John Bradfield (engineer)

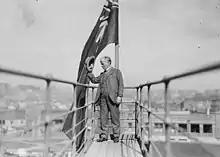
Bradfield doffing his hat to onlookers from the newly constructed Sydney Harbour Bridge

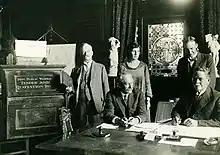
Opening of Tenders January 1924. l-r: Seated T. B. Cooper, R. T. Ball. Standing: J. J. C. Bradfield, Kathleen Butler, Mr. Swift.

It was not until 1922 that the Bridge Bill passed through Parliament. Much of his work on the Sydney Harbour Bridge involved the assistance of his Confidential Secretary Kathleen M. Butler, who undertook work which would now be described as that of a project manager or technical adviser, involved in the checking of specifications and negotiations with tenderers and setting up the project's London office in 1924 at Dorman Long and Co Ltd, the contractors appointed to the bridge project.